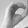
ASL letter: O